Ipswich Borough Council

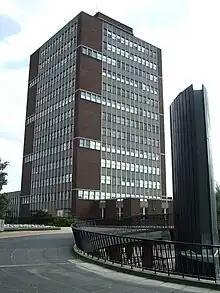
Civic Centre: Council's main offices 1970–2006, since demolished.

Since 2006 the council's main offices have been at Grafton House, a modern office building on Russell Road. Prior to 2006 the council met at the Town Hall and had its main offices at the Civic Centre on Civic Drive, a 14-storey tower block completed in 1970. The Civic Centre has since been demolished.